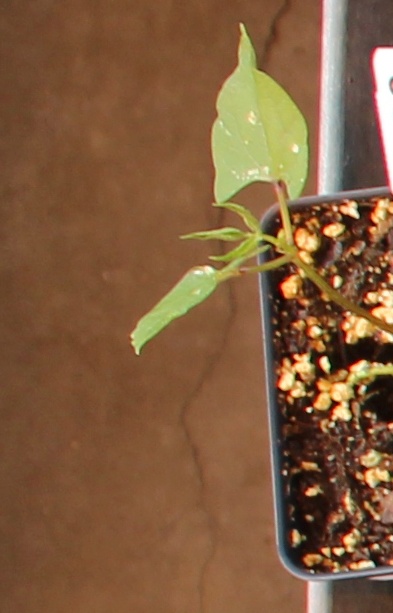
Label: Blackbean